Seyi Olajengbesi

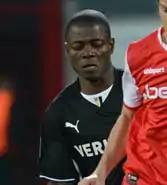
Olajengbesi in 2013

Seyi Olajengbesi (born 17 November 1980 in Ibadan) is a Nigerian former professional footballer who played as a defender who spent most of his career in Germany, playing for Alemannia Aachen, SC Freiburg, and SV Sandhausen.